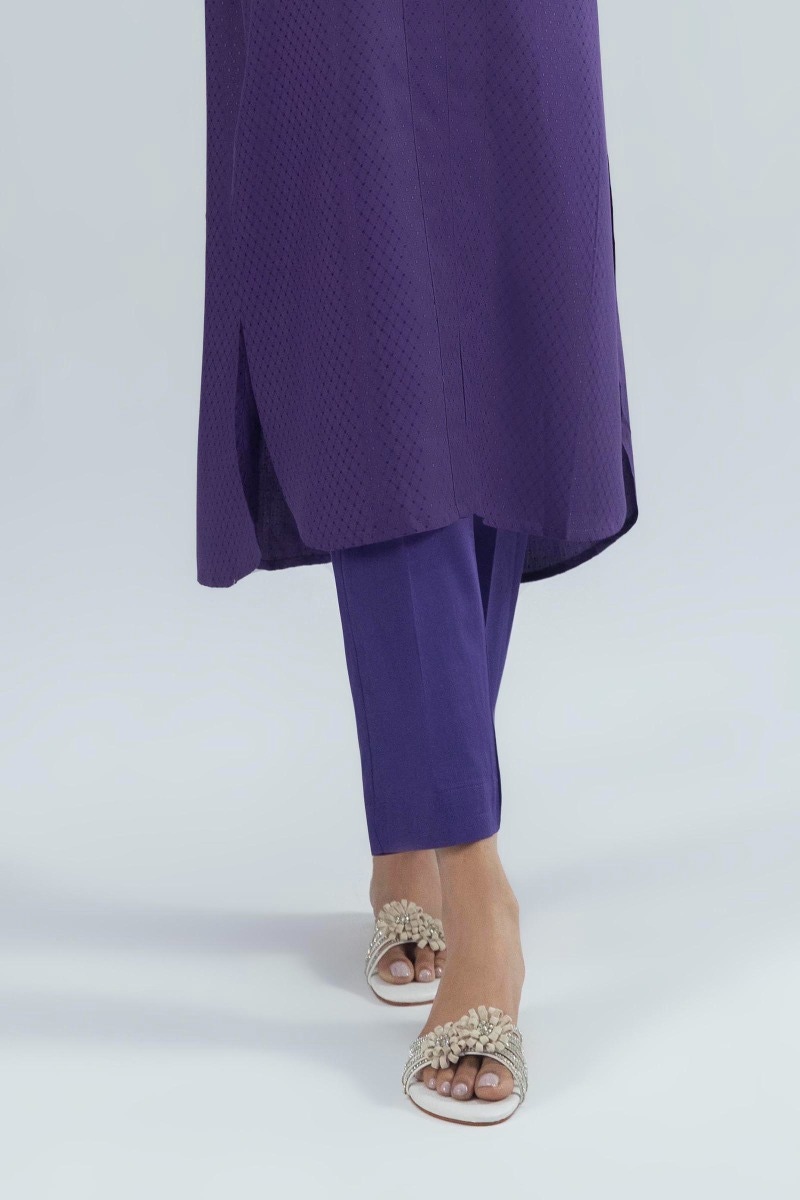
purple karla mesh tunic pants